Krešimir Zubak

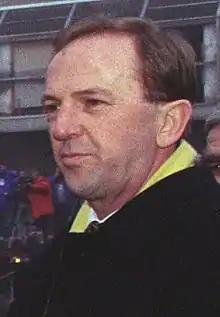
Zubak in 1997

Krešimir Zubak (born 25 January 1947) is a Bosnian Croat politician who served as the 1st Croat member of the Presidency of Bosnia and Herzegovina from 1996 to 1998. At the beginning of the Bosnian War in 1992, he joined the Croatian Democratic Union (HDZ BiH).